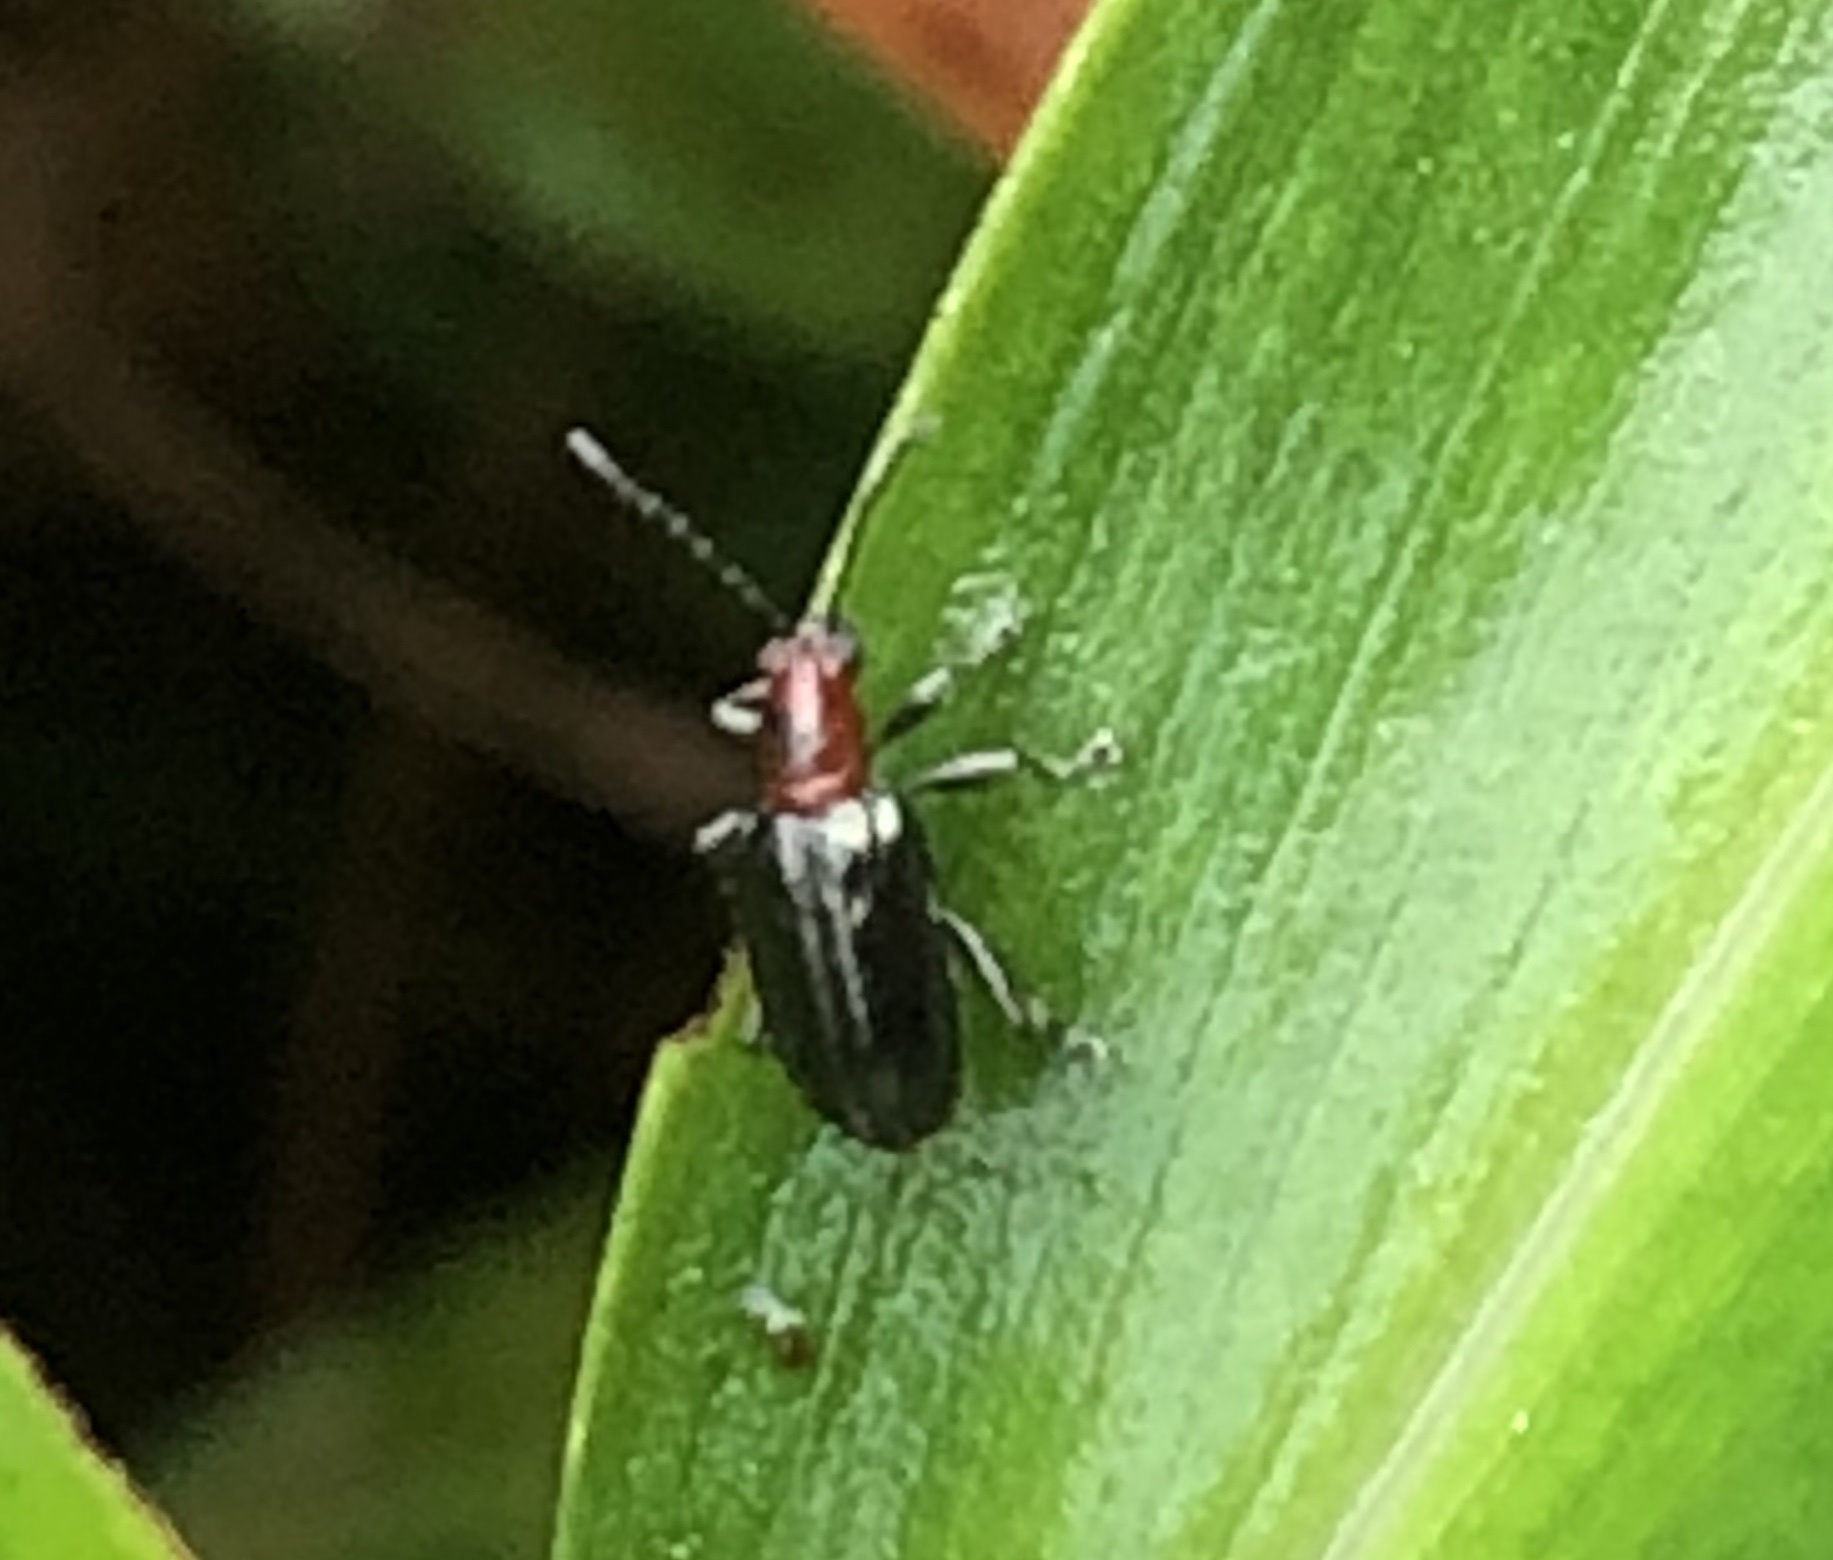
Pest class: cereal_leaf_beetle